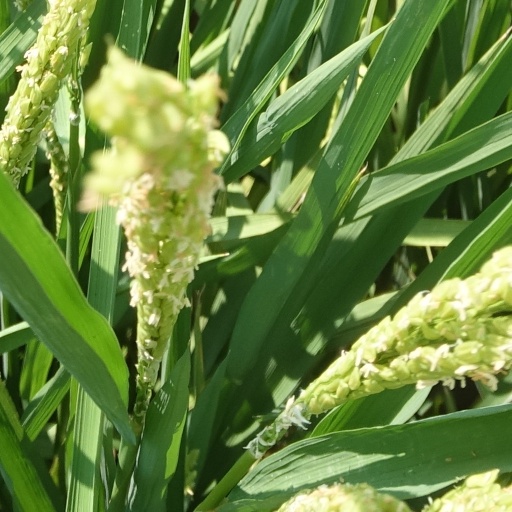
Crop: rice